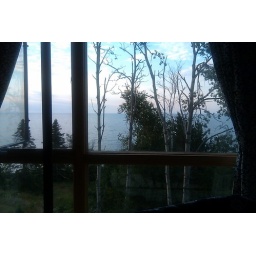
View from our condo bedroom window - Lake Superior near Lutsen